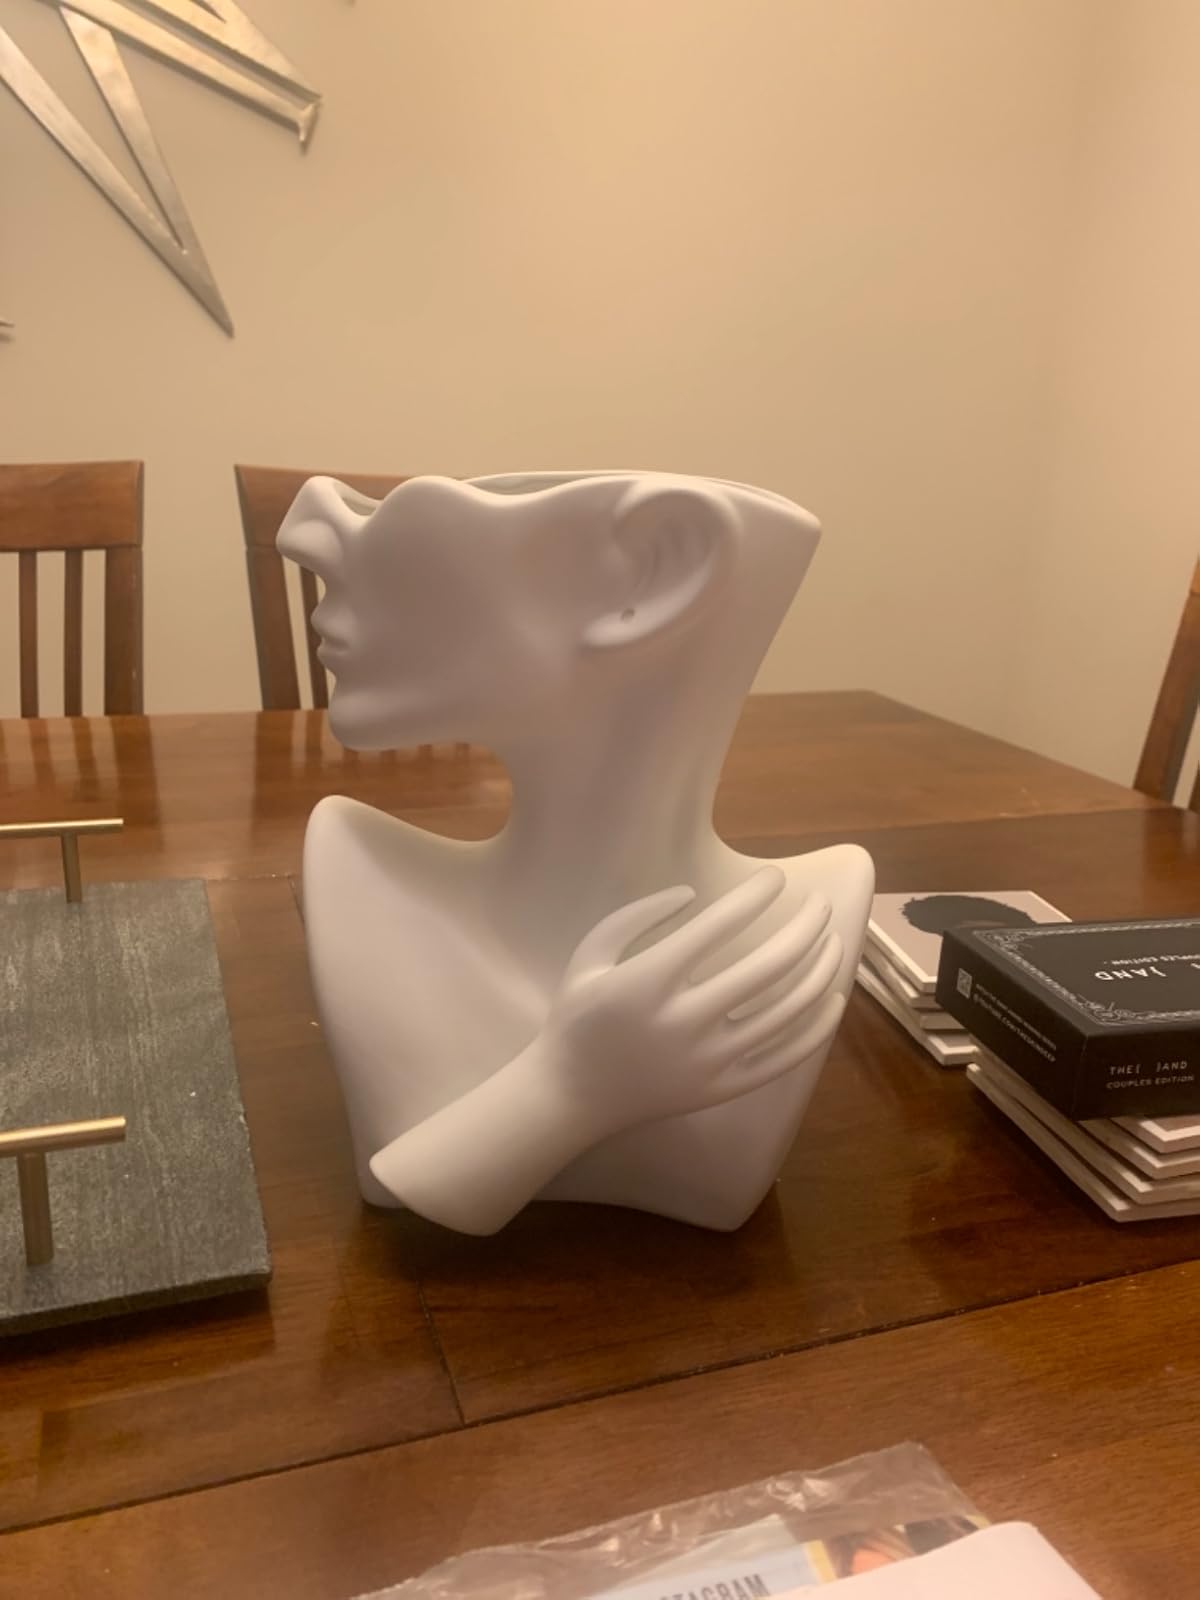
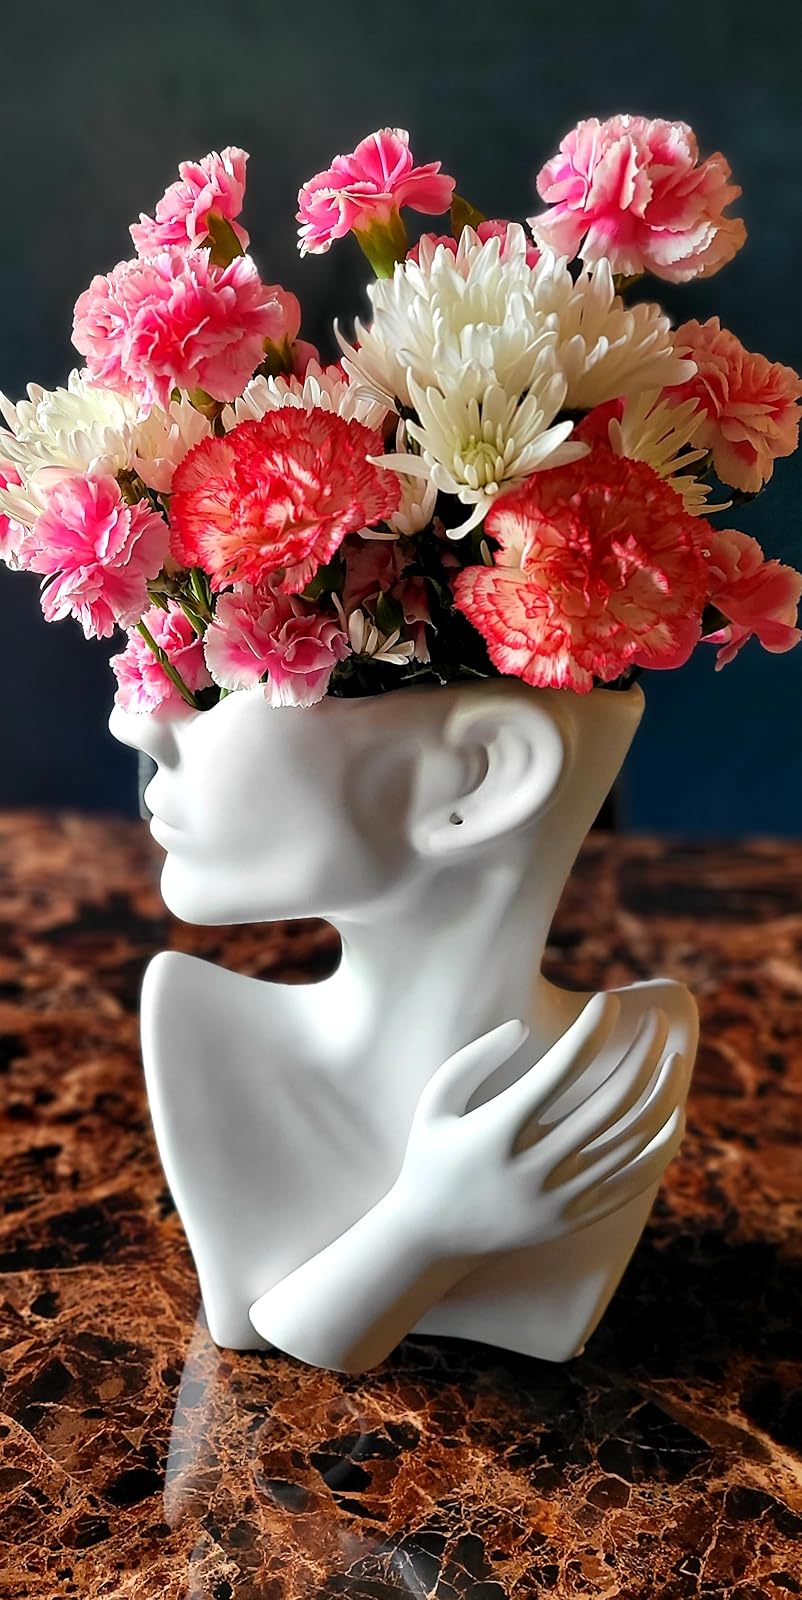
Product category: vase
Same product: yes